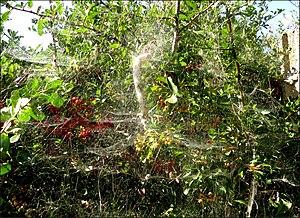
Vue d'ensemble d'une toile de Cyrtophora citricola tissée sur un Pyracantha dans une haie, près de Béziers (Hérault, Occitanie). Elle renferme un chapelet de cocons ovigères.
Cyrtophora citricola, l'Épeire de l'Opuntia, est une espèce d'araignées aranéomorphes de la famille des Araneidae.